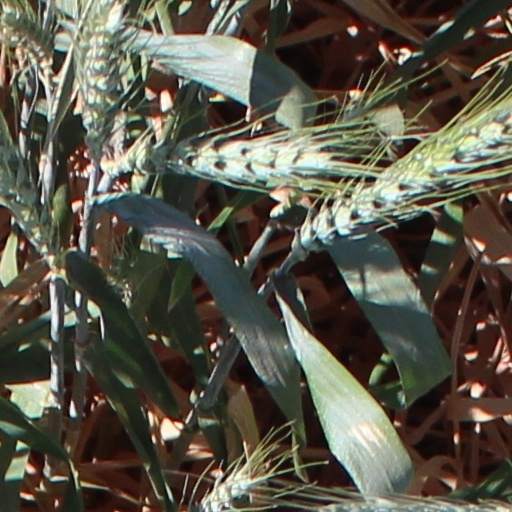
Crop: wheat